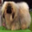
Label: dog